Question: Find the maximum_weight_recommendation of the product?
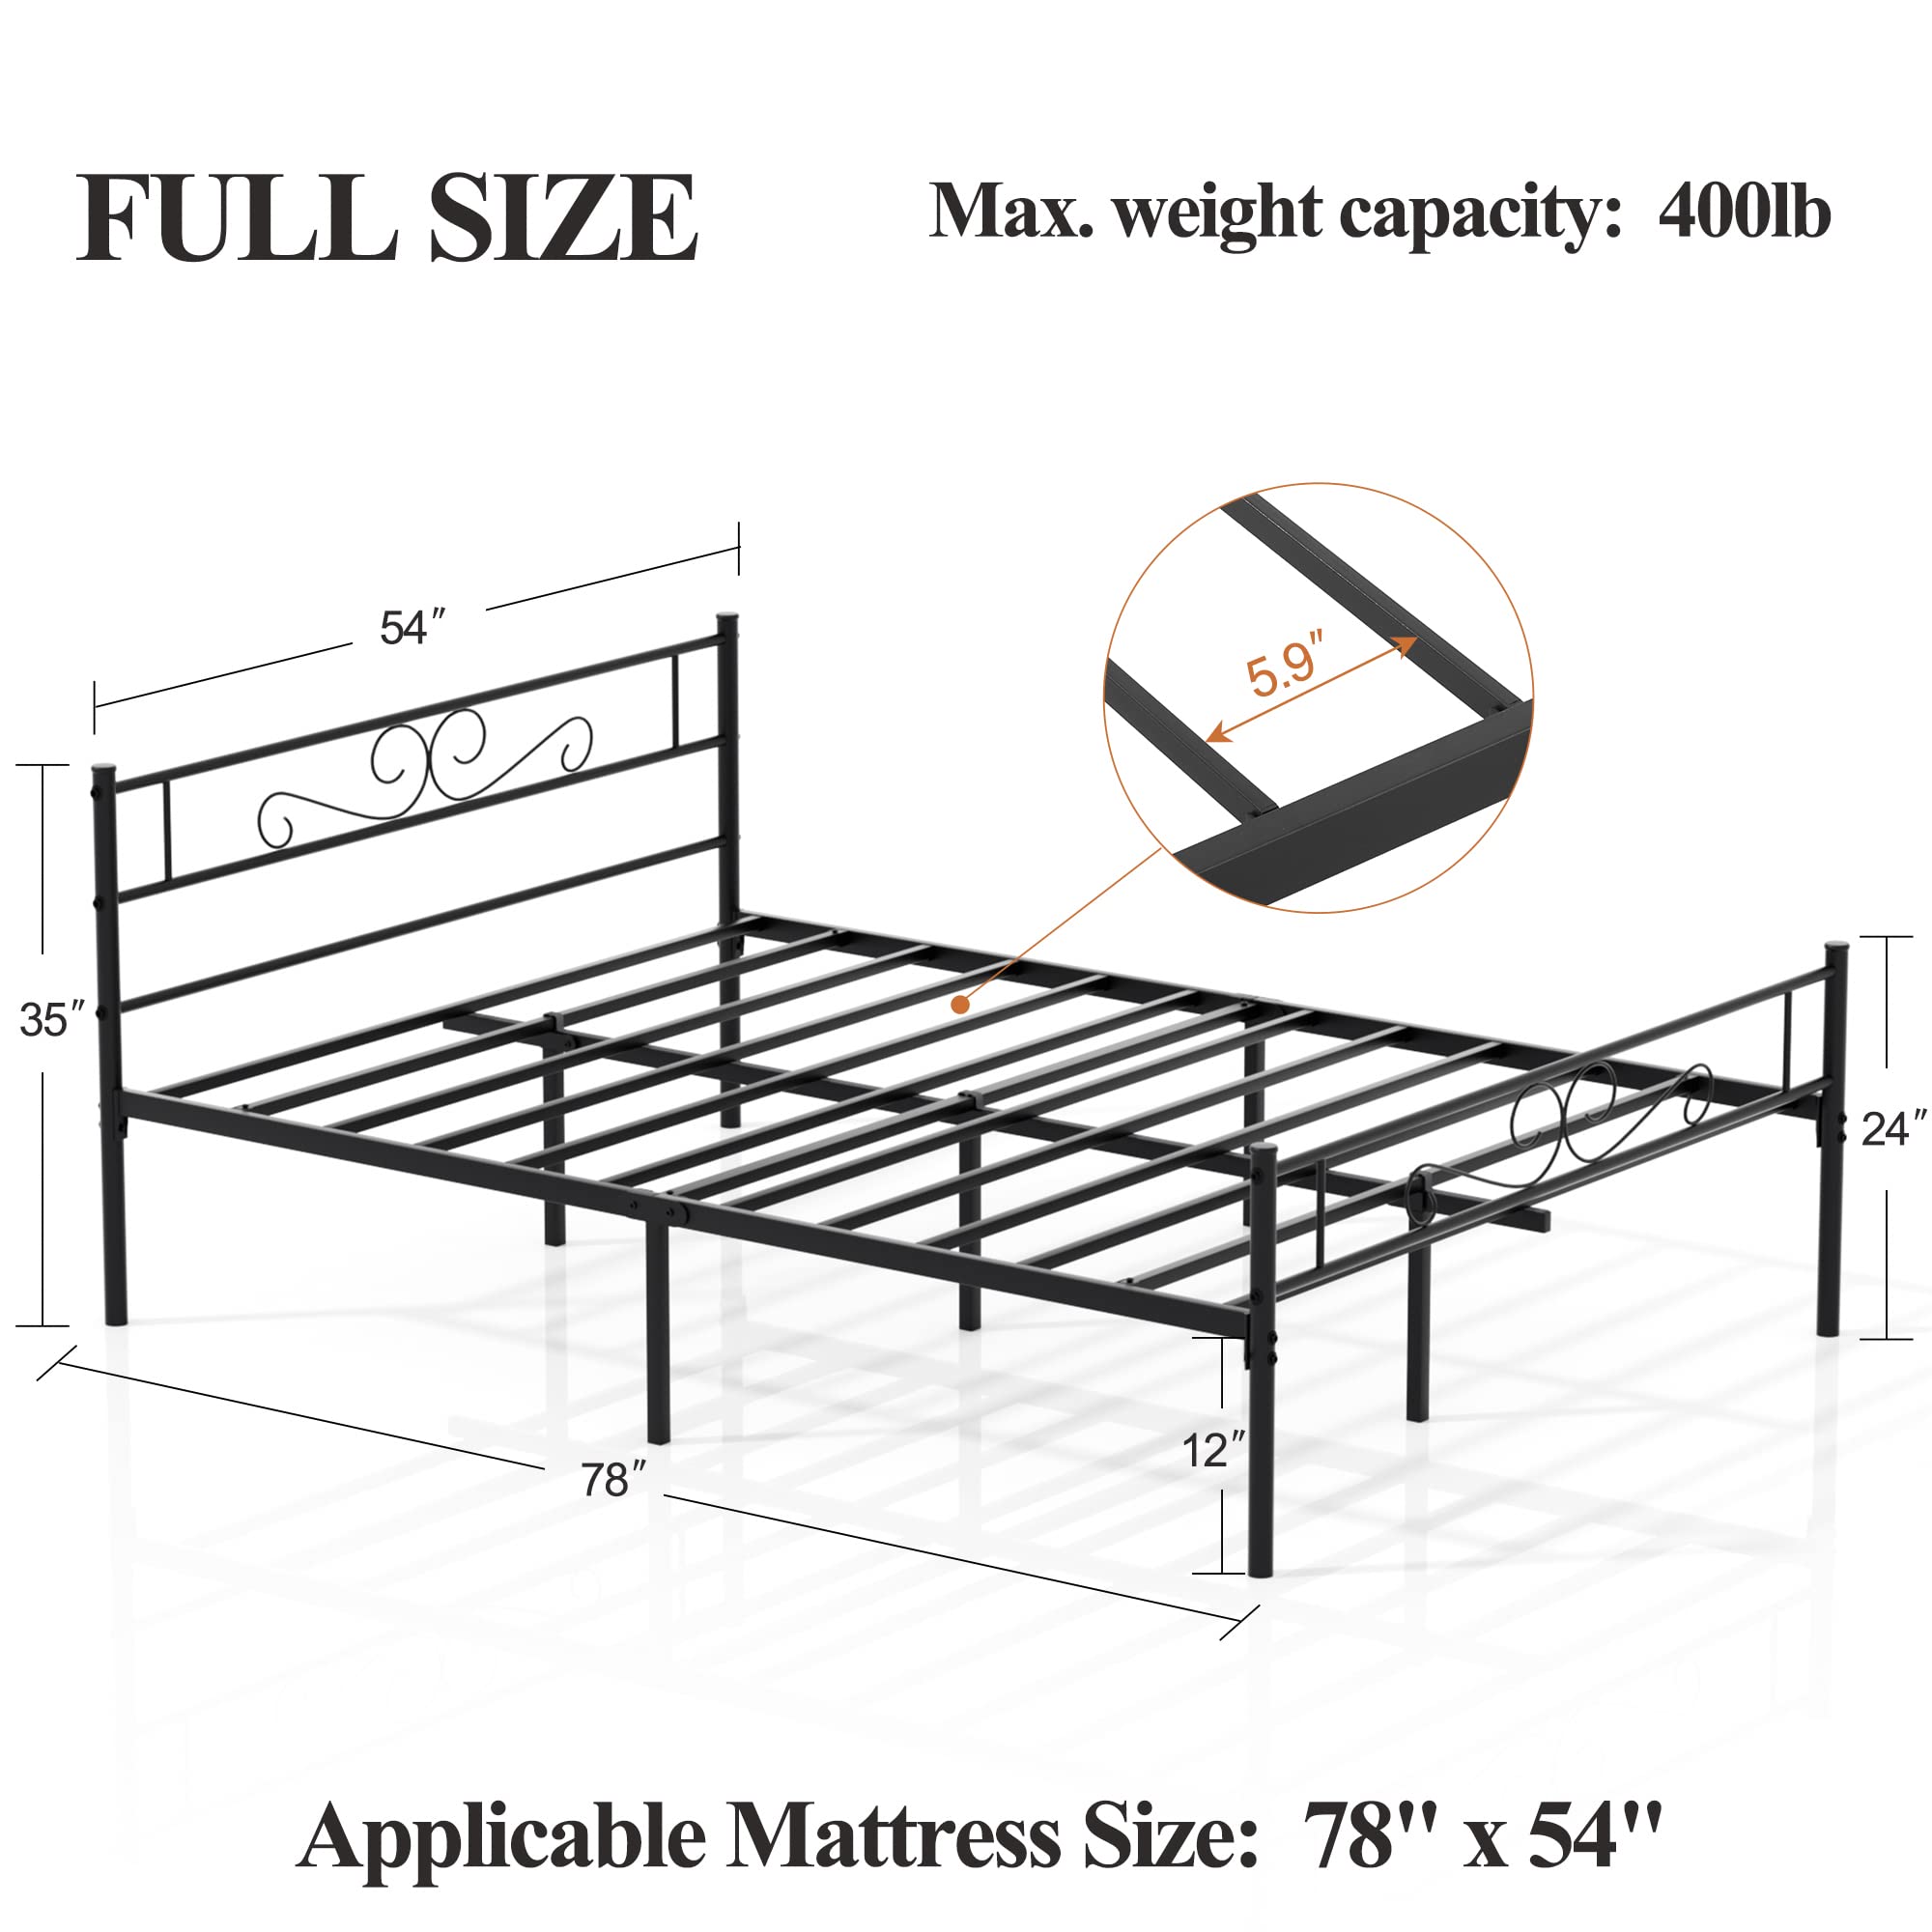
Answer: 400 pound